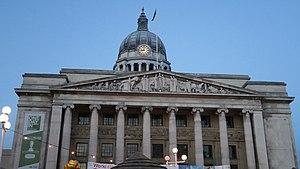
Nottingham [nɔtinɡam] est une ville du Royaume-Uni située dans l’Est des Midlands, en Angleterre. Elle était à l'origine dénommée Snotingeham. La Leen et la rivière Trent, qui coule de Stoke-on-Trent jusque dans l'Humber, traversent l’agglomération. Alors que la ville de Nottingham a une longue histoire, sa population est relativement faible avec seulement 308 700 habitants. L’agglomération urbaine de Nottingham a en revanche une population de 729 977 habitants. Cette population place l’agglomération à la septième place du Royaume-Uni, entre Liverpool et Sheffield. Eurostat a établi la population de Nottingham à 825 600 en 2004.